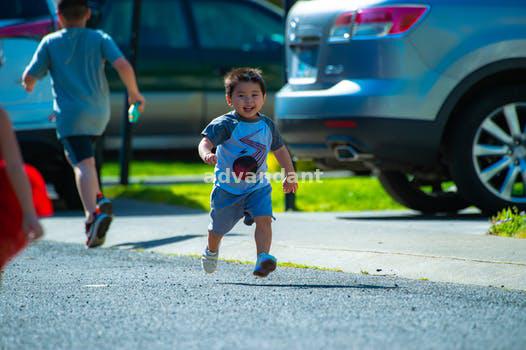
Label: Watermark